Pisan cross

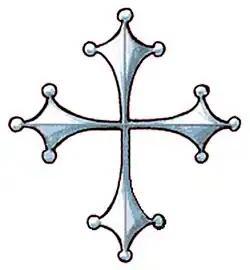
Pisan Cross

The Pisan Cross is the symbol of the northern Italian city of Pisa and its predecessor state, the sovereign maritime Republic of Pisa. It was the coat of arms of the people of Pisa, granted to them by Pope Benedict VIII to fight Saracens in Sardinia in 1017.